Maria Kendall

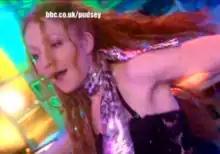
Phoebe Thomas as Maria on "Children in Need"

The 17 November 2006 "Children in Need" charity telethon included a segment featuring the "Holby City" cast performing a version of "Hung Up" by Madonna. Although the character had not yet made her on-screen debut in the programme, Phoebe Thomas as Maria Kendall appeared in the sketch – as did fellow newcomers Peter Wingfield (Dan Clifford) and Nadine Lewington (Maddy Young) who also had yet to arrive in the show itself.